Garret Lydecker House

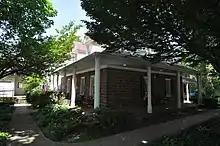
The house in 2019

The Garret Lydecker House is located at 228 Grand Avenue in the city of Englewood in Bergen County, New Jersey, United States. The historic stone house was built in 1808 by Garret Lydecker and was documented by the Historic American Buildings Survey (HABS) in 1936. It was added to the National Register of Historic Places on January 9, 1983, for its significance in architecture. It was listed as part of the Early Stone Houses of Bergen County Multiple Property Submission (MPS). It is now part of the local senior center.